Lewis Gregory

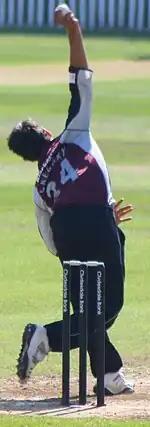
Lewis Gregory bowling on debut for Somerset.

The 2008 season also saw Gregory make his debut in the Minor Counties Championship for Devon, and play his first match for Somerset County Cricket Club, a Second XI contest against the Marylebone Cricket Club (MCC) Young Cricketers in which he scored 87 runs in Somerset's only innings. Gregory was Plympton's leading bowler in 2009, claiming 36 wickets at an average of 13.61, including two five-wicket hauls. He continued to play for Somerset Second XI, and occasionally for Devon throughout 2009 and 2010.